Scotia Iron Furnace Stack

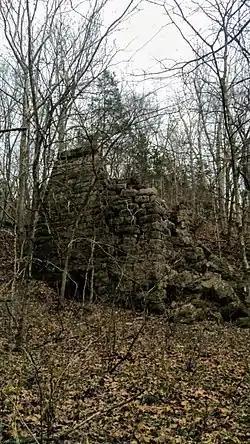

Scotia Iron Furnace Stack is a historic iron furnace stack located near Leasburg, Crawford County, Missouri. It was built about 1870 by the Scotia Iron Works, and is 35 feet wide at the base, and approximately 40 feet high. It is constructed of native limestone blocks. The furnace remained in operation until 1880.